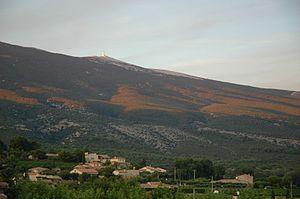
Mont Ventoux en automne vue de Bédoin
Bédoin est une commune française, située dans le département de Vaucluse en région Provence-Alpes-Côte d'Azur.